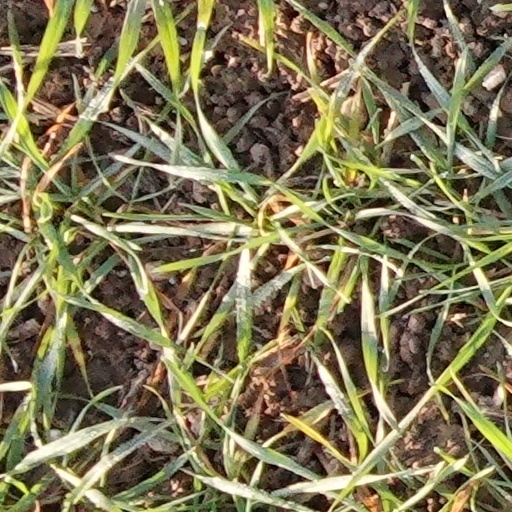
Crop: wheat